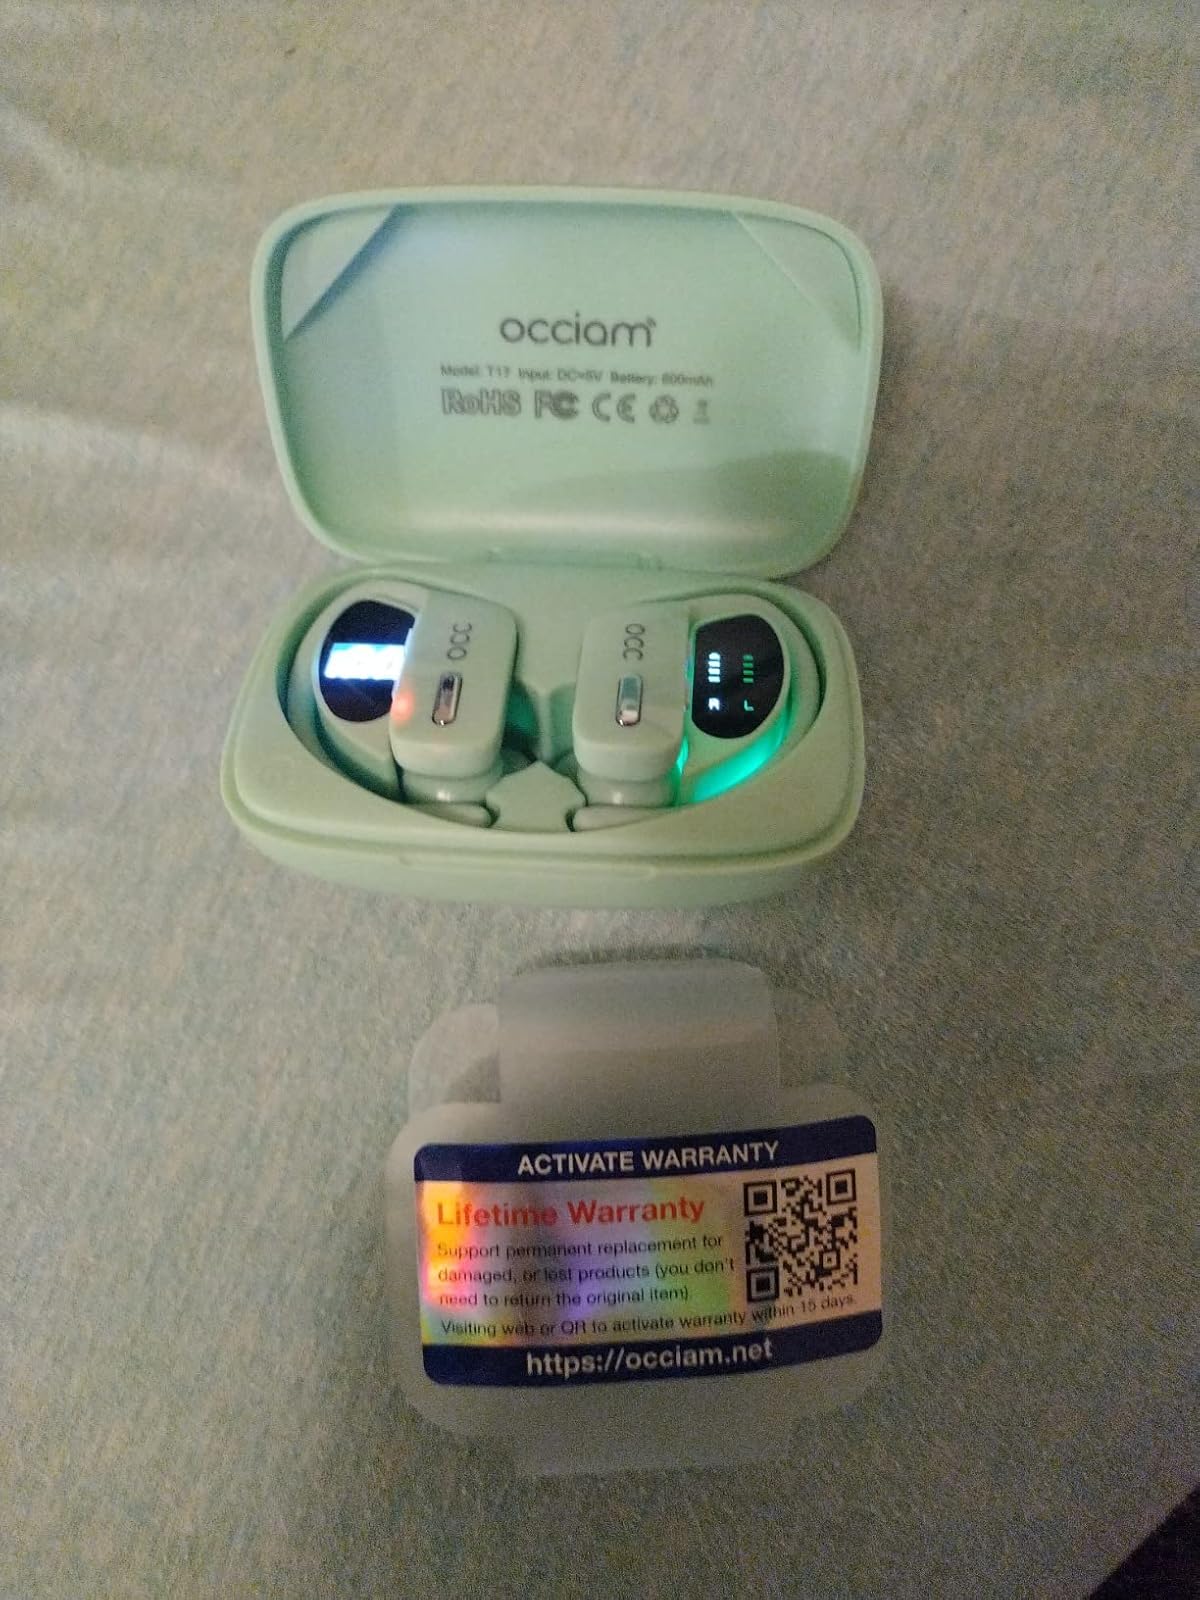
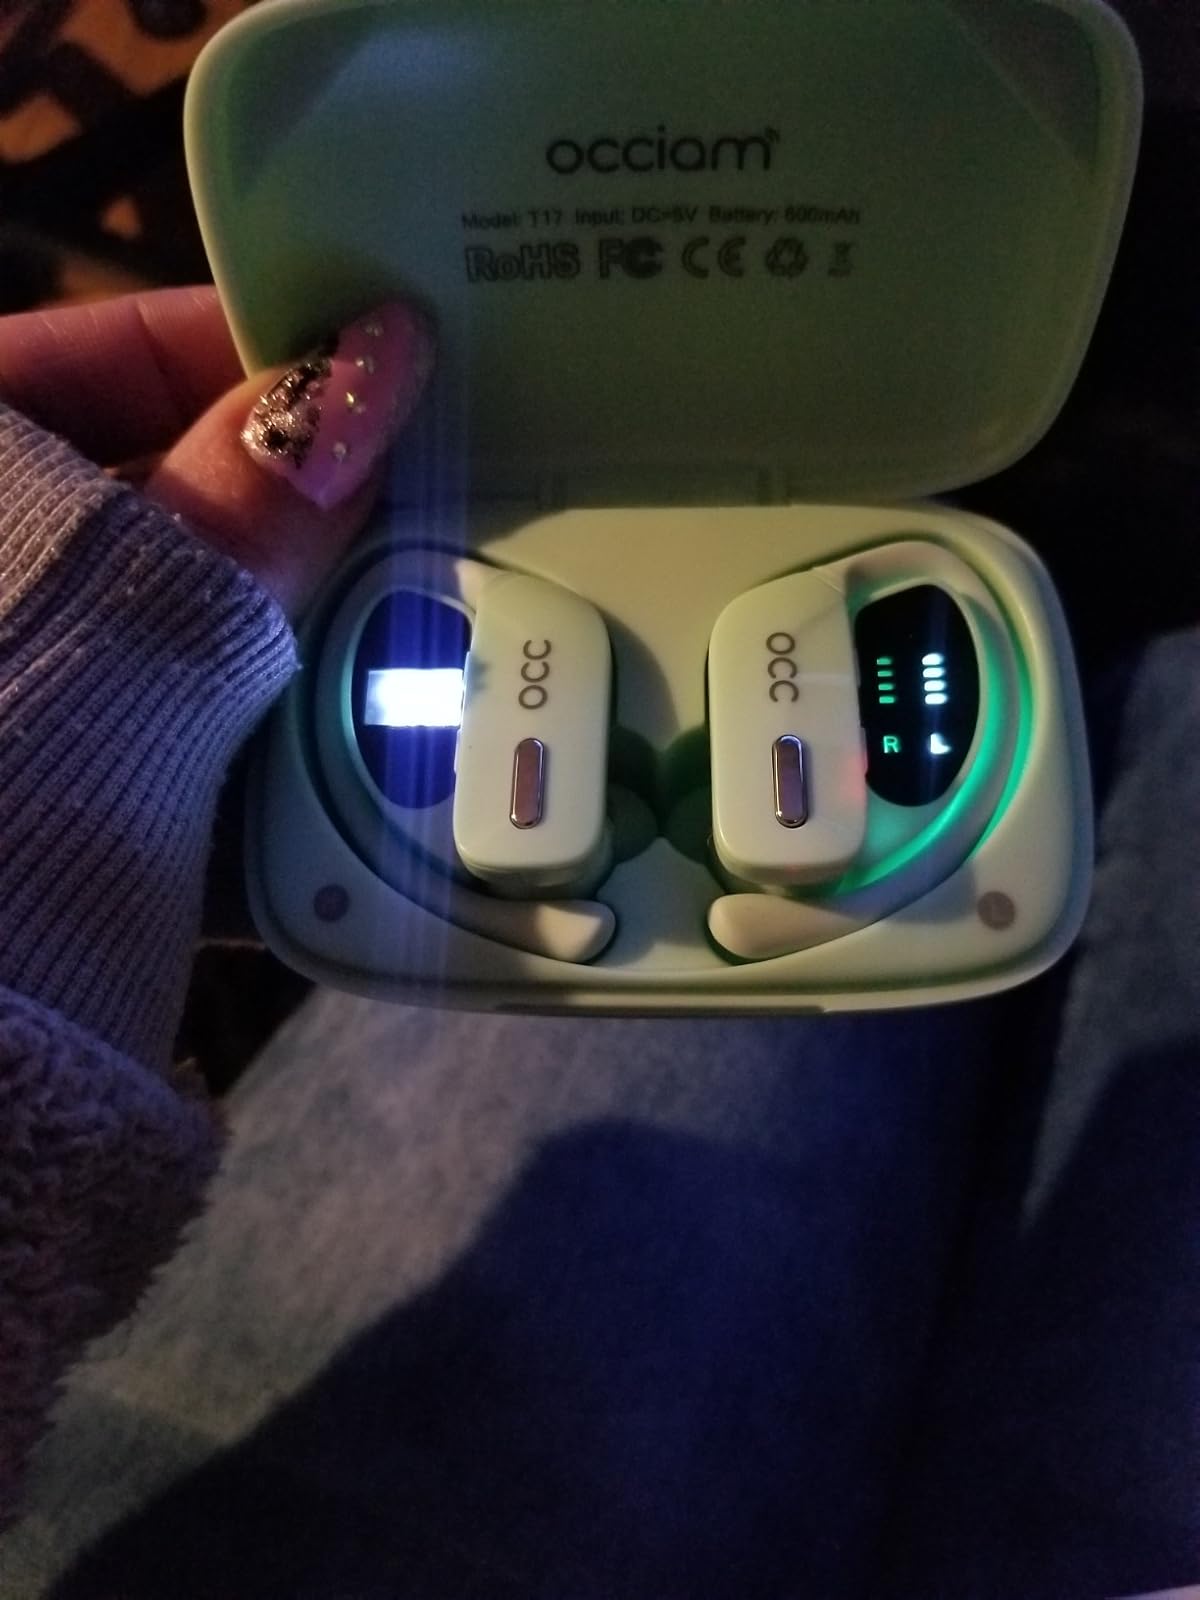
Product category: earbuds
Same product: yes